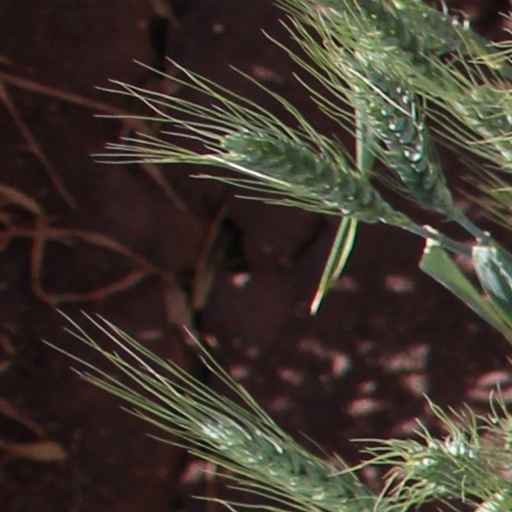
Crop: wheat